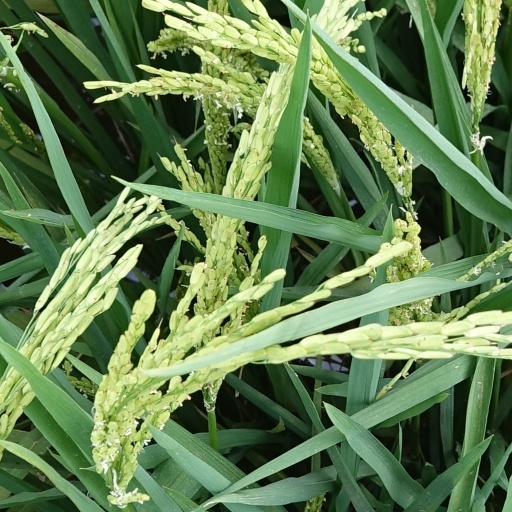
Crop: rice